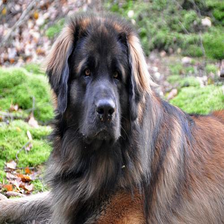
Species: dog
Breed: leonberger